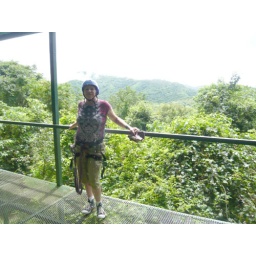
me in my zipline gear at the top of the mountains in the forest